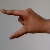
The image shows a hand gesture representing the letter 'Z' in Indian Sign Language.